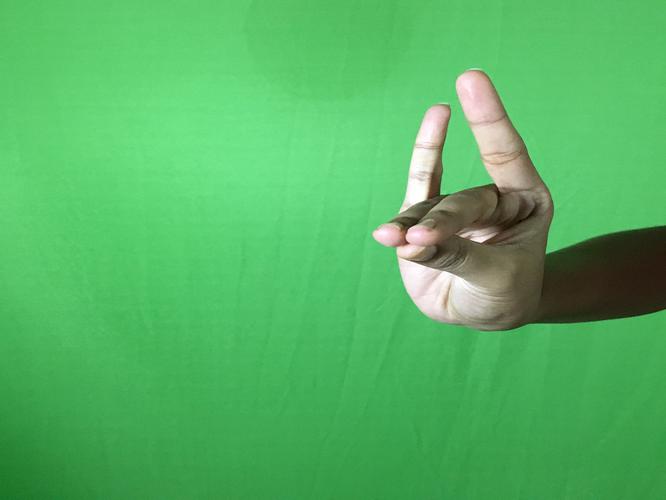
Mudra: Simhamukham
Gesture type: single_hand